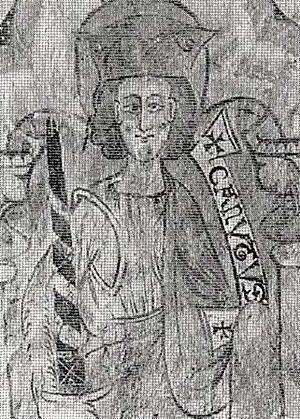
Knut Eriksson est roi de Suède de 1167 environ à sa mort, à l'automne 1195 ou le 8 avril 1196
La liste des rois et reines de Suède peut être établie avec certitude à partir d'Éric le Victorieux, qui règne à la fin du Xᵉ siècle. Avant lui, de nombreux rois sont mentionnés dans divers textes, au premier rang desquels les sagas, mais leur historicité est de plus en plus discutable au fur et à mesure que l'on remonte dans le temps. Ces sources font remonter la royauté suédoise jusqu'aux dieux de la mythologie nordique Freyr, Njörd et Odin.